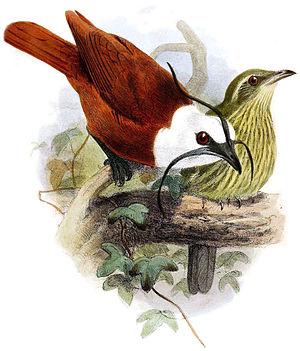
L'Araponga tricaronculé est une espèce de passereau originaire d'Amérique centrale. Il doit son nom aux trois grandes caroncules pendant du bec chez le mâle.